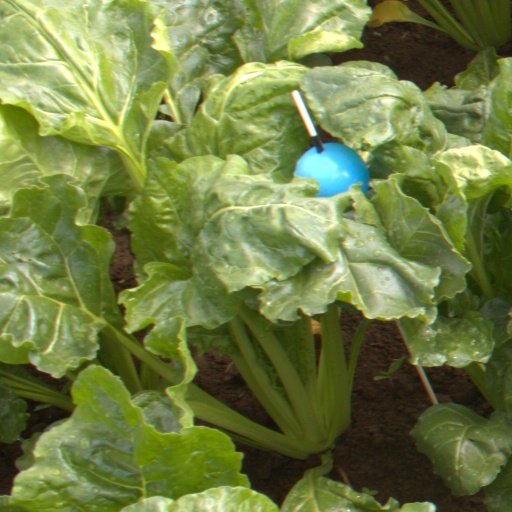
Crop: sugar beet